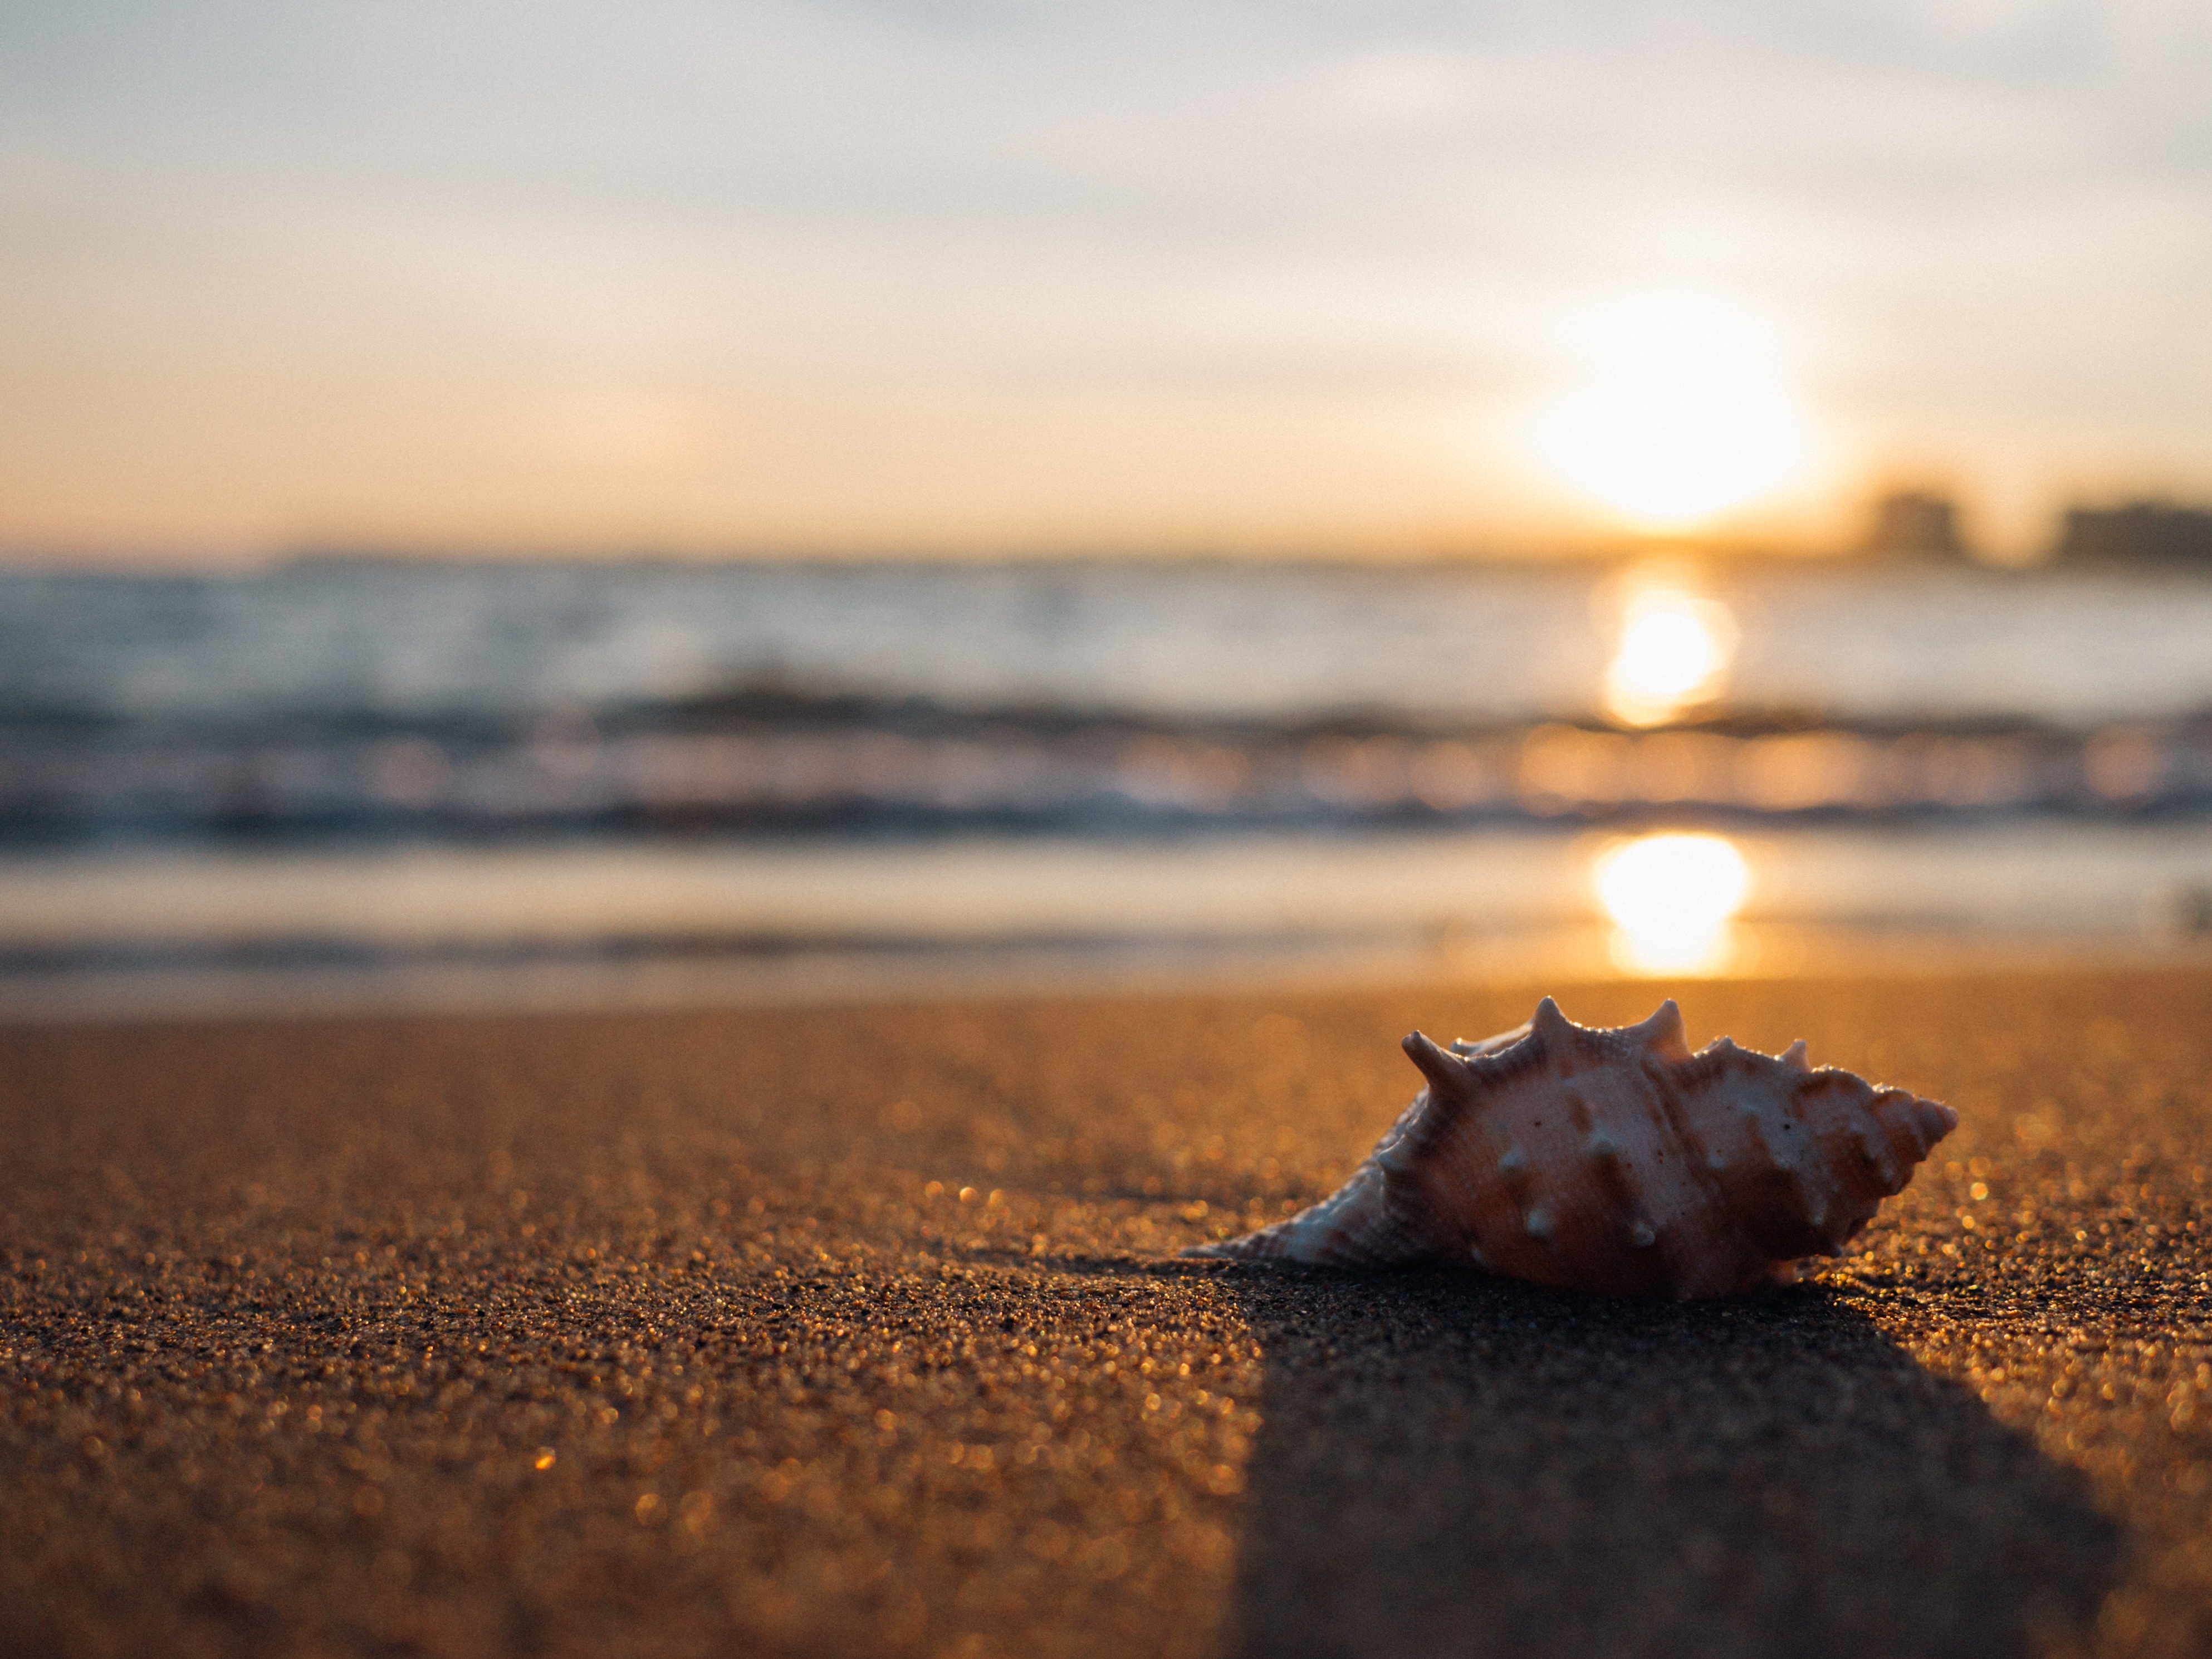
beach, sea, coast, water, nature, sand, rock, ocean, horizon, cloud, sky, sun, sunrise, sunset, sunlight, morning, shore, wave, dawn, dusk, evening, reflection, macro, seashore, material, shell